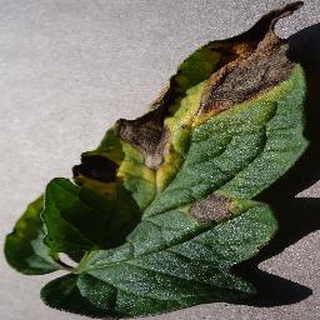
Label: tomato_early_blight